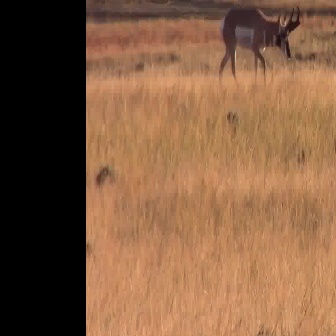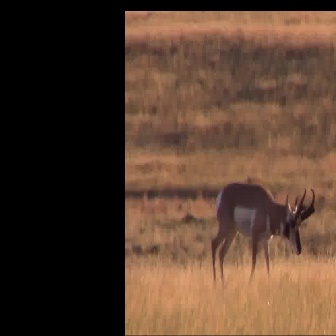
  Please identify the target specified by the bounding box [218,5,300,87] in the first image and locate it in the second image. Return the coordinates in [x_min,y_min,x_max,y_max] format.
Answer: [210,183,315,288]